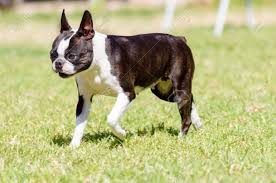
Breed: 230-n000084-Boston_bull